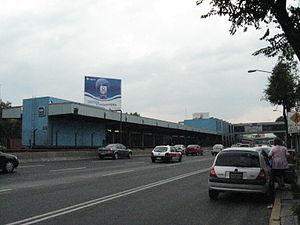
Portales est une station de la ligne 2 du métro de Mexico. Il est situé au sud de Mexico, dans la délégation Benito Juárez.